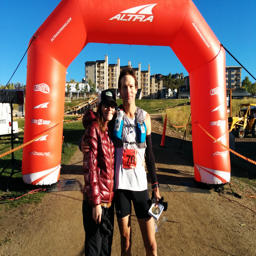
person and his wife after the race .